History of Malta

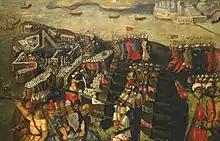
Capture of St. Elmo, 1565

Malta returned to Christian rule with the Norman conquest. It was, with Noto on the southern tip of Sicily, the last Arab stronghold in the region to be retaken by the resurgent Christians. In 1091, Count Roger I of Sicily, invaded Malta and turned the island's Muslim rulers into his vassals. In 1127, his son Roger II of Sicily fully established Norman rule in Malta, paving the way for the islands' Christianization.